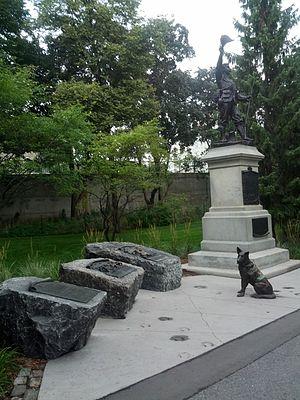
Les animaux de guerre correspondent à des espèces animales qui ont été ou sont utilisées par les hommes en temps de guerre.